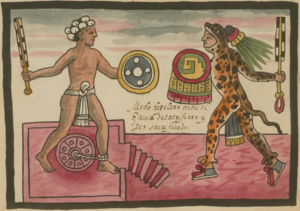
Le sacrifice gladiatorial est un rite de sacrifice humain qui a été pratiqué en Mésoamérique.